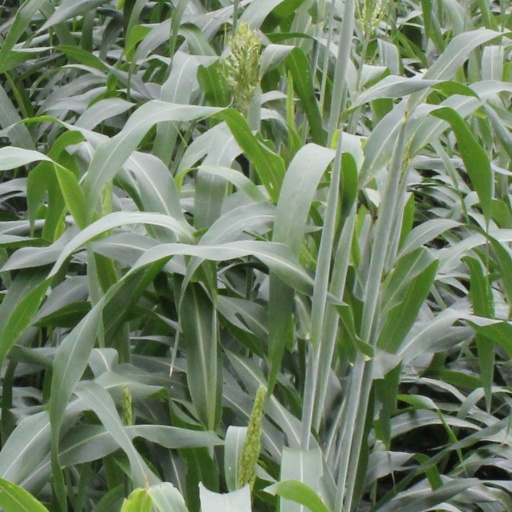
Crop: sorghum